John Garamendi

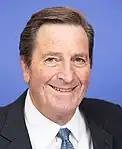
Garamendi in 2022

John Raymond Garamendi (born January 24, 1945) is an American businessman, politician and member of the Democratic Party who has represented areas of Northern California between San Francisco and Sacramento, including the cities of Fairfield and Vacaville in the United States House of Representatives since 2009. Garamendi was the California insurance commissioner from 1991 to 1995 and 2003 to 2007, the U.S. Deputy Secretary of the Interior from 1995 to 1998, and the 46th lieutenant governor of California from 2007 until his election to Congress in late 2009.